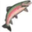
Label: trout